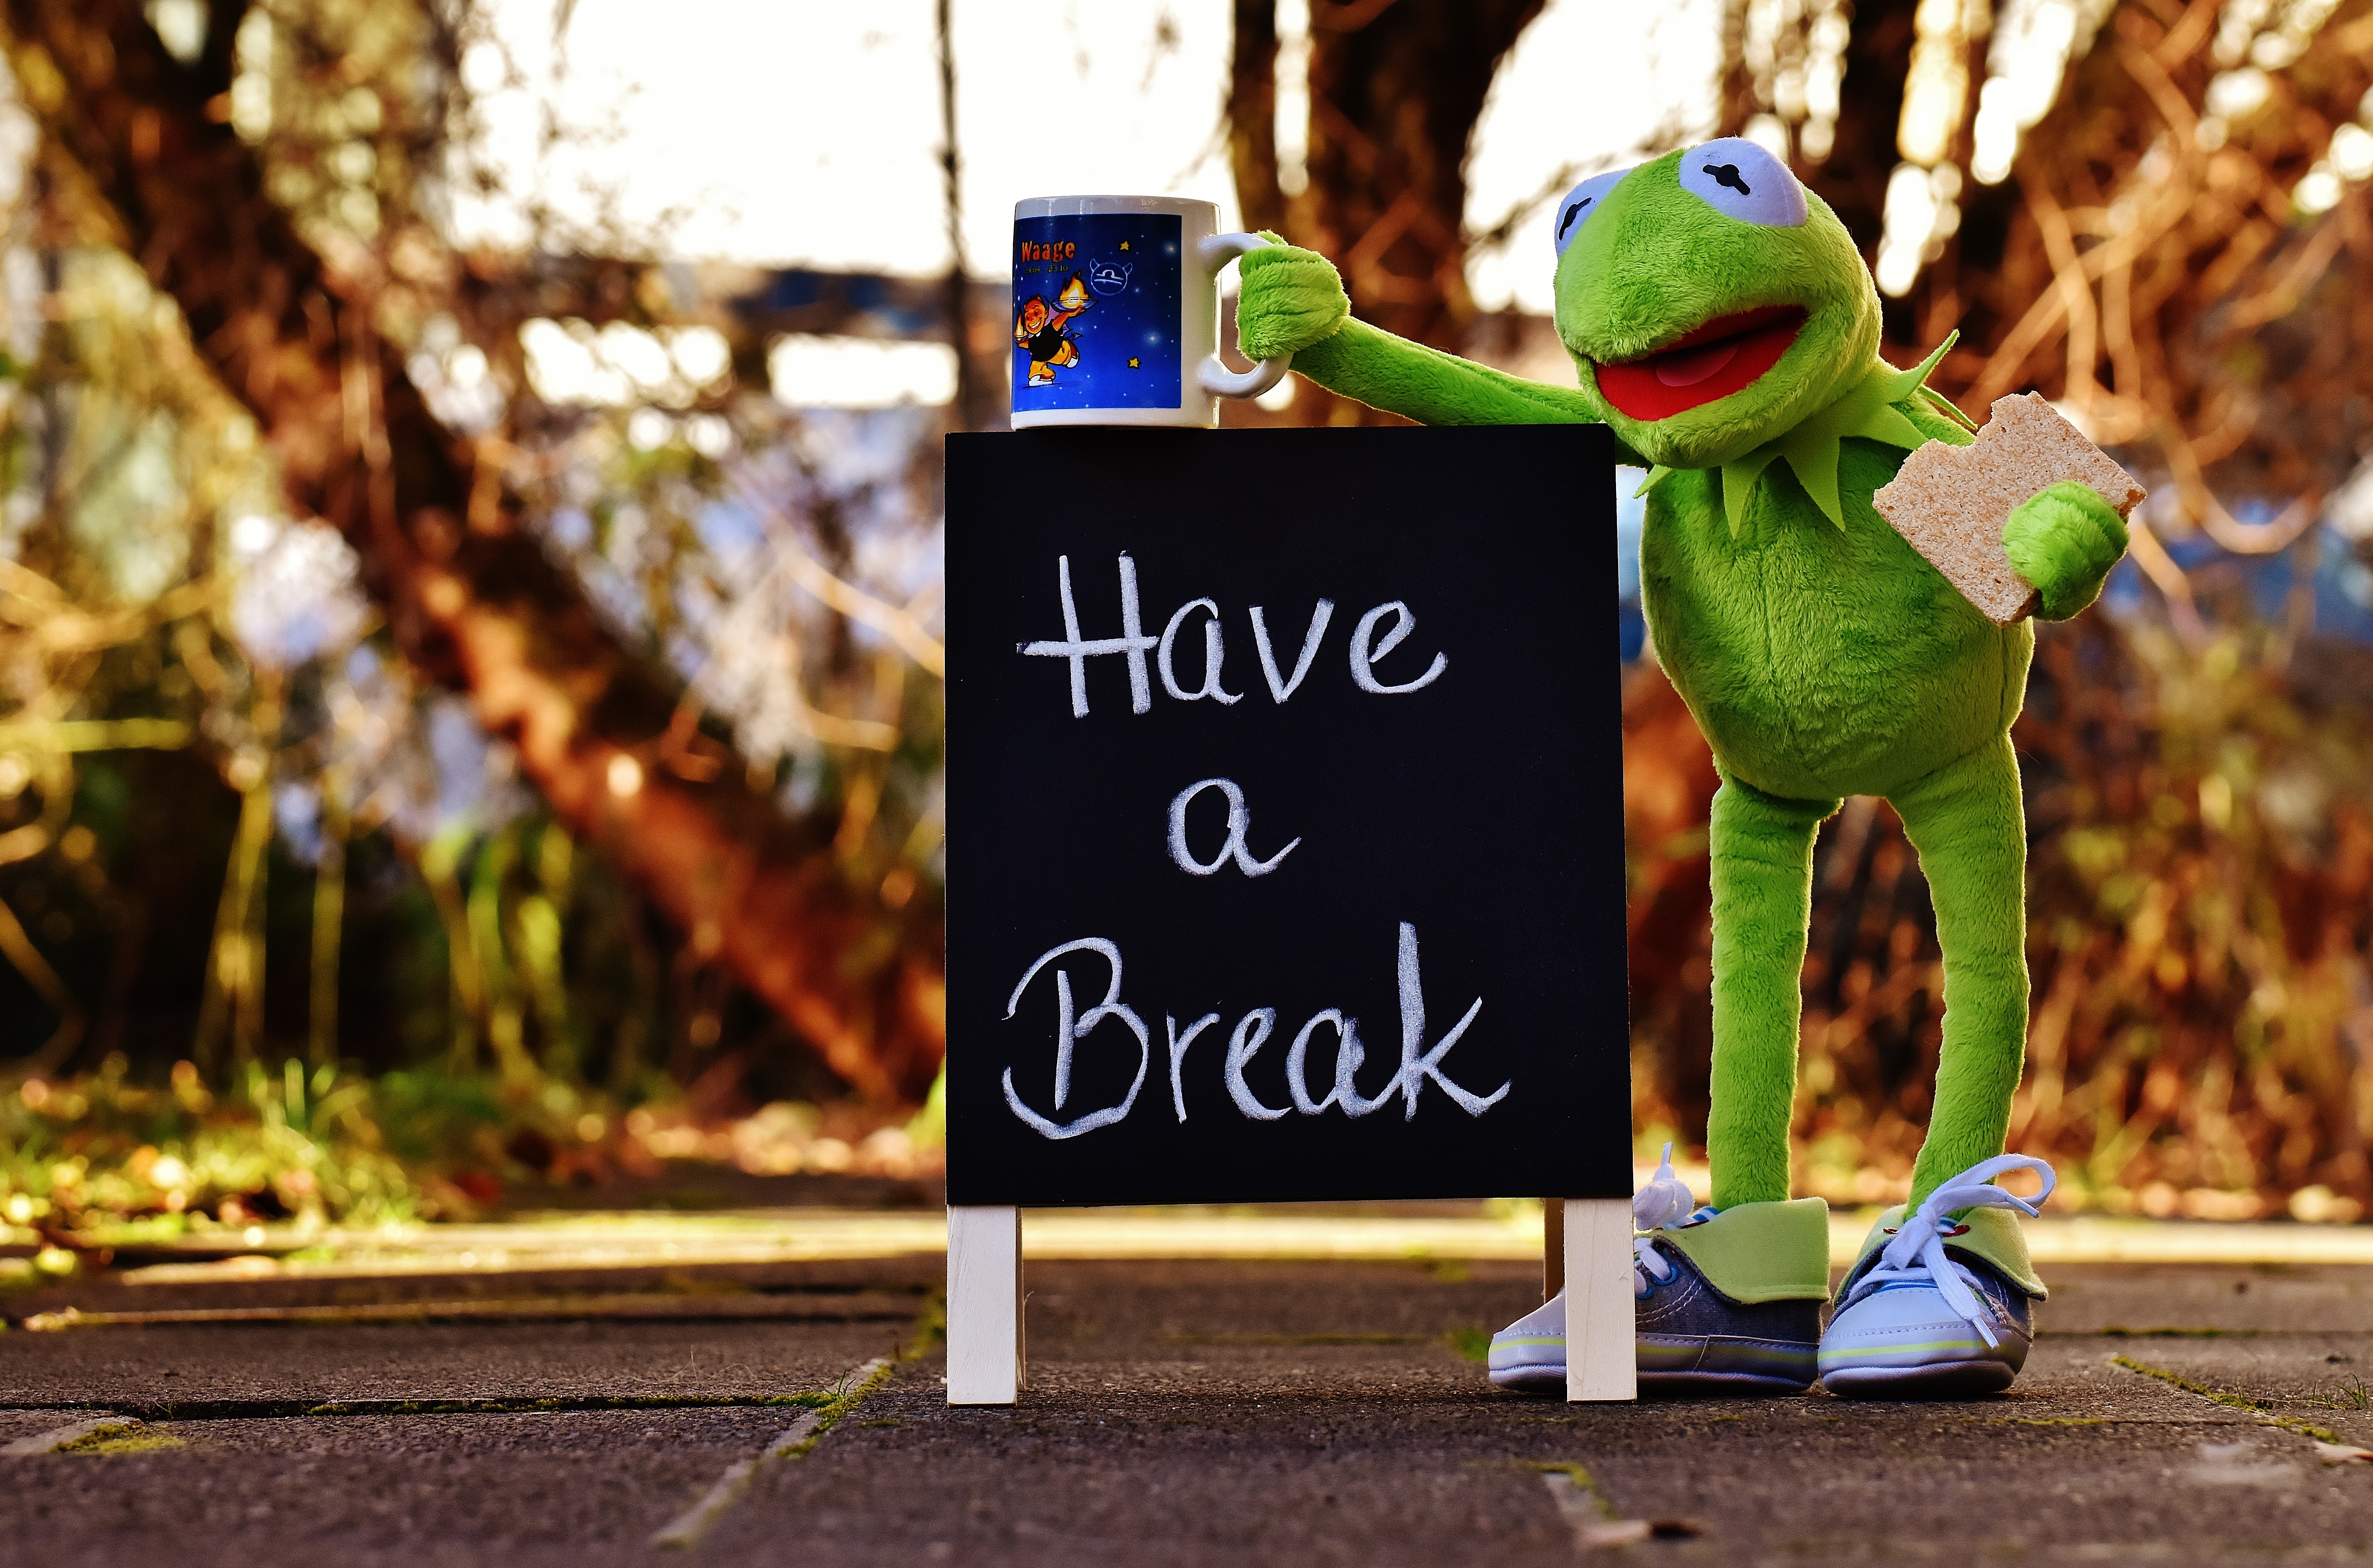
coffee, cute, cup, spring, green, color, frog, yellow, coffee cup, funny, break, stuffed animal, kermit, benefit from, coffee break, soft toy, coffee mugs, drink coffee, alexa's photos